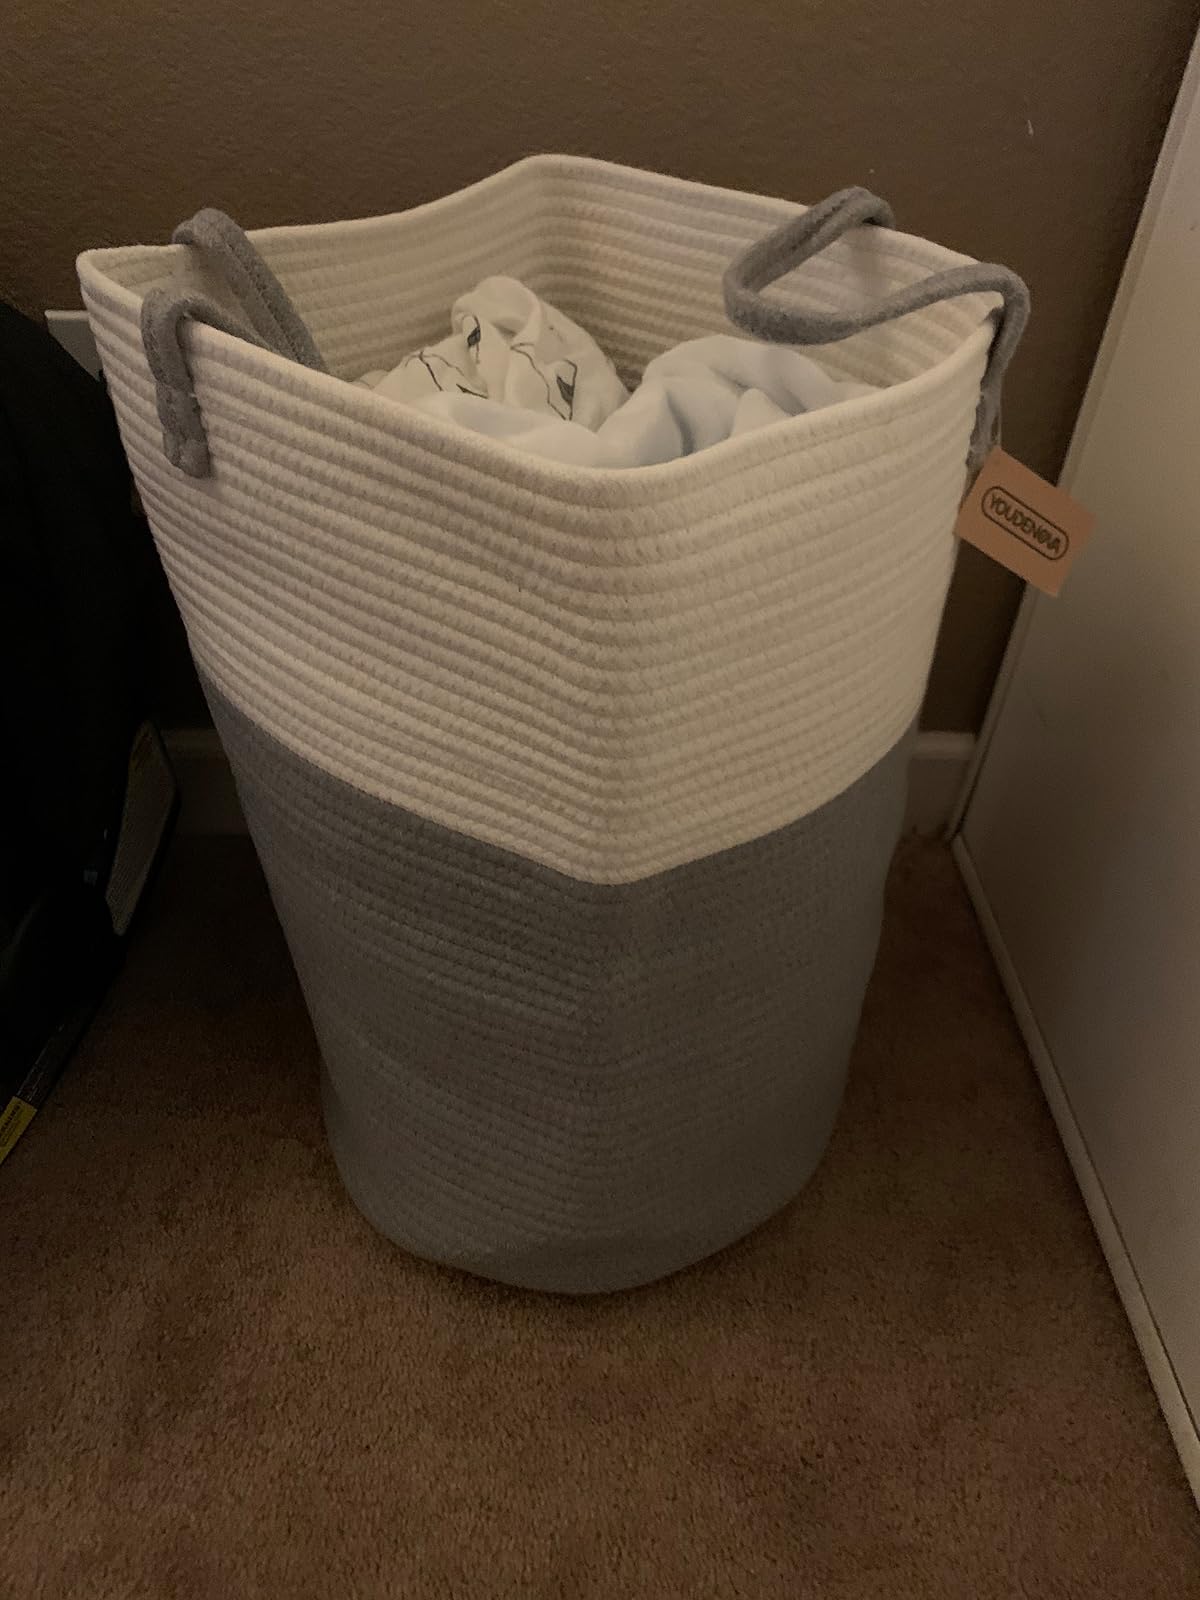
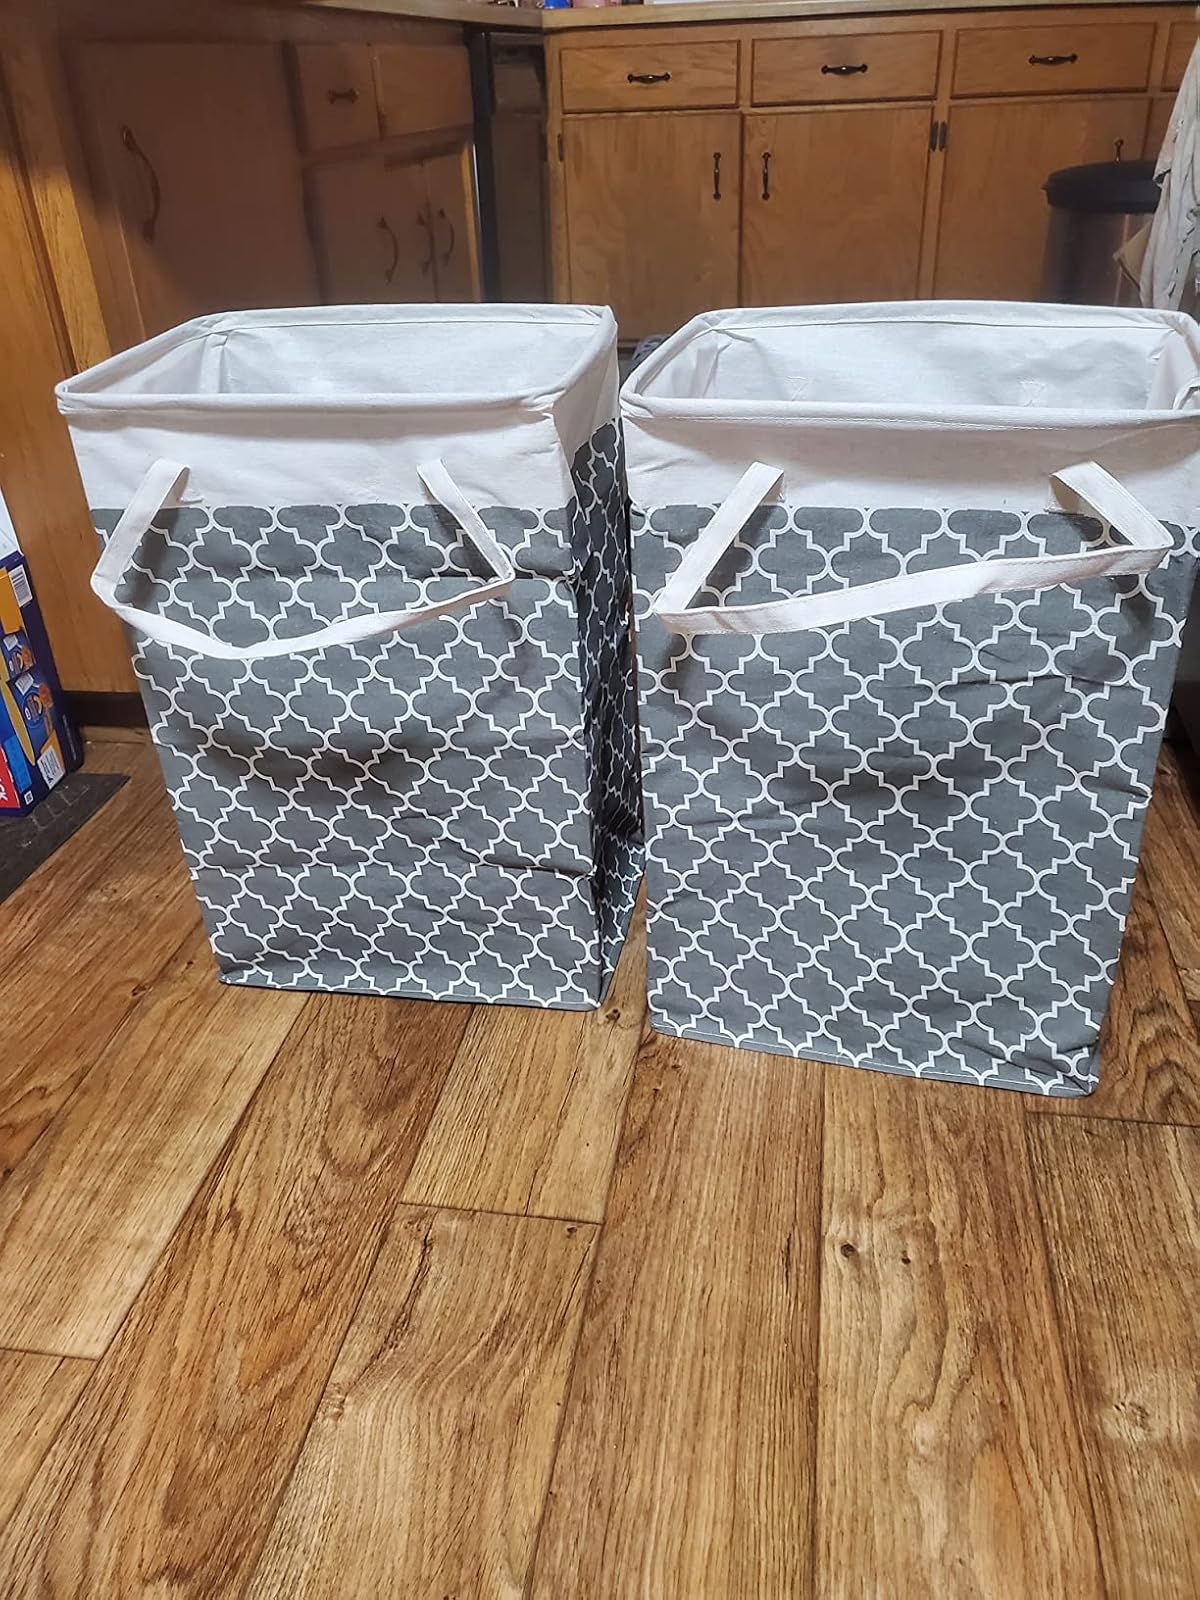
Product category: items_hamper
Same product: no